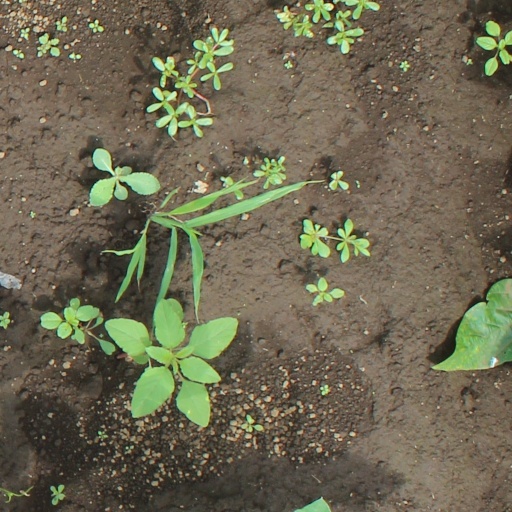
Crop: soybean